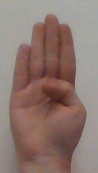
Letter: kaaf